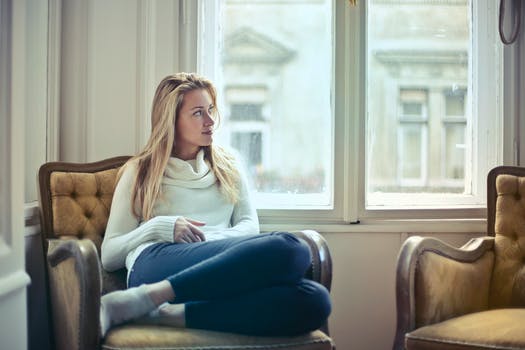
Label: No Watermark